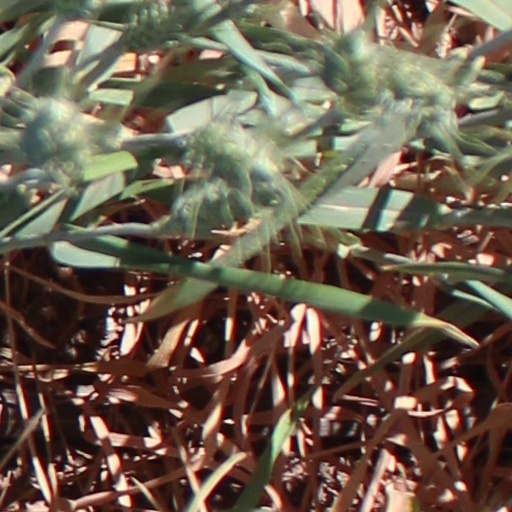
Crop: wheat